Spring Weekend

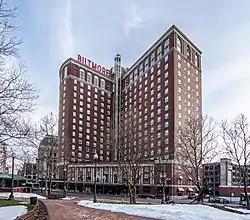
250 couples attended the 1935 Junior Promenade, which was hosted at the Providence Biltmore

Junior Week and Promenade lapsed during World War II and in 1948 were replaced with All-Campus Weekend. Spring Weekend, in turn, succeeded All-Campus Weekend in 1950. The inaugural Spring Weekend featured club events, student performances, athletic contests, a buffet, and dances held in Faunce House and fraternity houses. In the 1960s, concerts and shows featuring celebrity artists replaced student performances and dances. In 1960, students formed the Brown Concert Agency to plan and organize the event. Headliners of the festival in its early years included Bob Dylan (1964) and Ella Fitzgerald (1965). In 1967, the festival featured Peter, Paul and Mary, Ray Charles, and Jefferson Airplane; Martin Luther King Jr., in Providence on other business, preached at the Sunday morning Protestant service held in Sayles Hall.